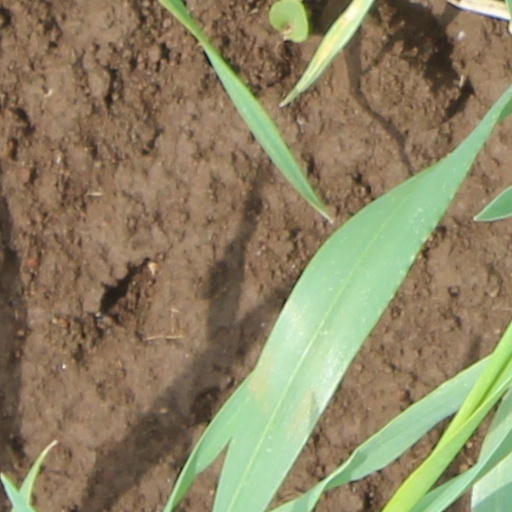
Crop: wheat